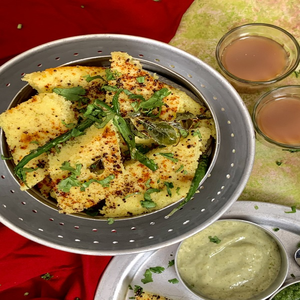
Dish: dhokla